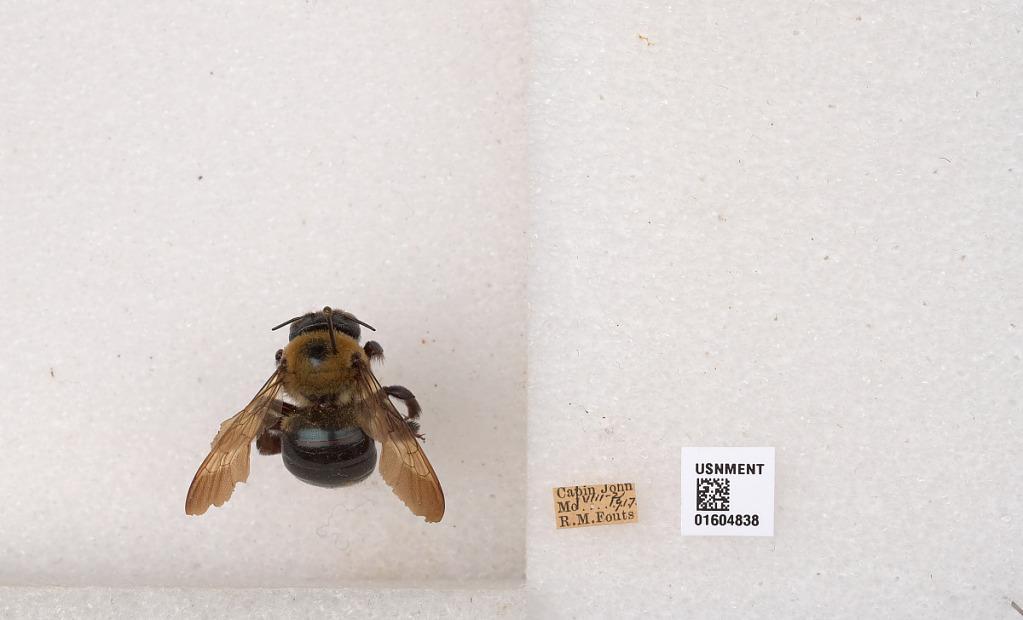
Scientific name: Xylocopa (Xylocopoides) virginica virginica (Linnaeus)
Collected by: R. Fouts
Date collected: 1917-8-2
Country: United States
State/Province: Maryland
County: Montgomery
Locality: Cabin John
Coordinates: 38.9754, -77.158